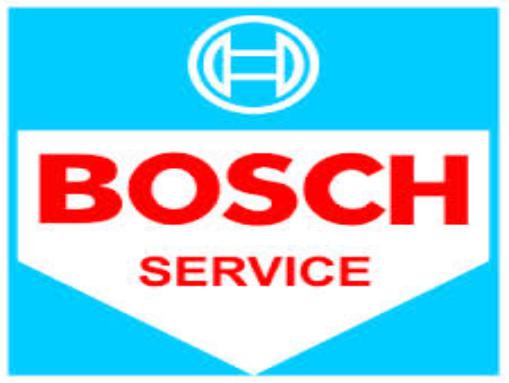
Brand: BOSCH
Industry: Others